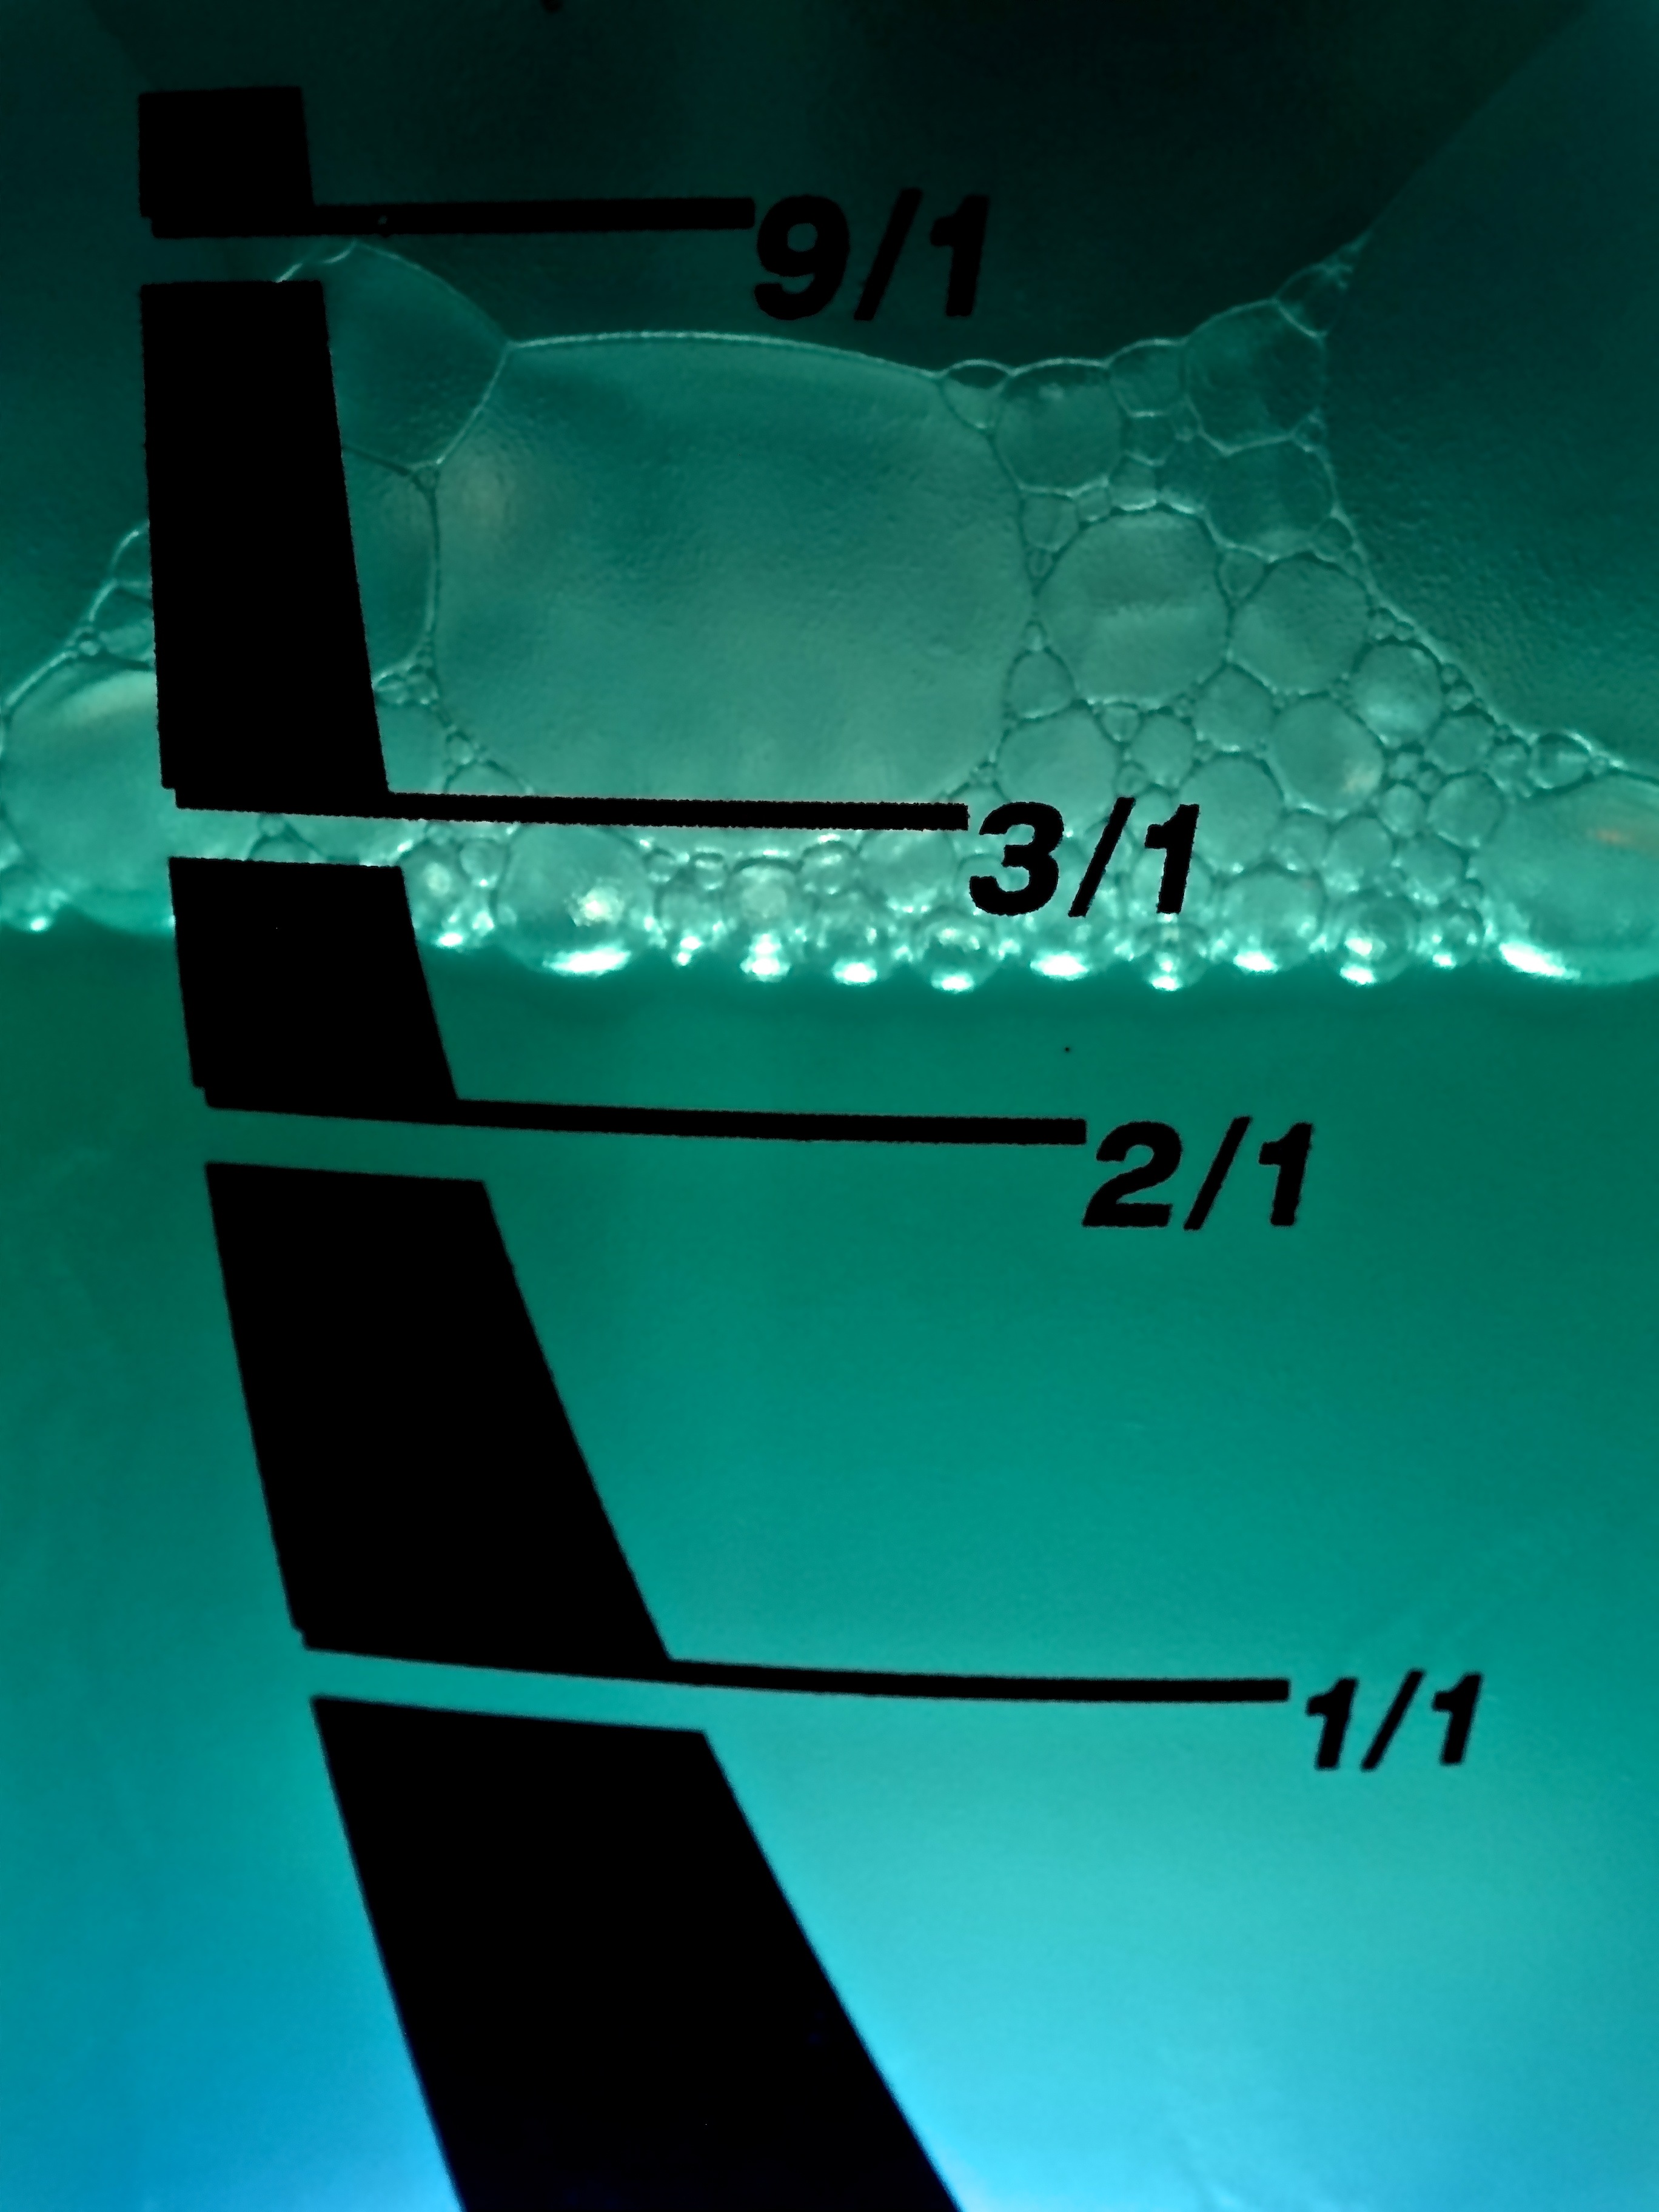
liquid, ad, foam, line, green, blue, brand, font, illustration, shape, screenshot, water bubbles, atmosphere of earth, computer wallpaper, water level indicator